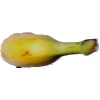
Label: banana_lady_finger